Mr. Ouch

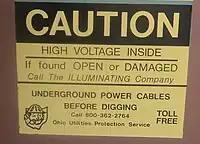
An older text only 'High Voltage' label on a pad mounted transformer.

In early 1981, several member companies of NEMA began studying how to prevent young children from being electrocuted by electrical transformers. This followed incidents where transformer cabinets were vandalized or left unlocked, allowing access to the high-voltage equipment inside and resulting in disfigurement and death. NEMA realized that existing signage did not adequately convey the danger, either because it required literacy (text-only warnings) or because existing symbols were too abstract to register on a child (typically bolts of electricity).